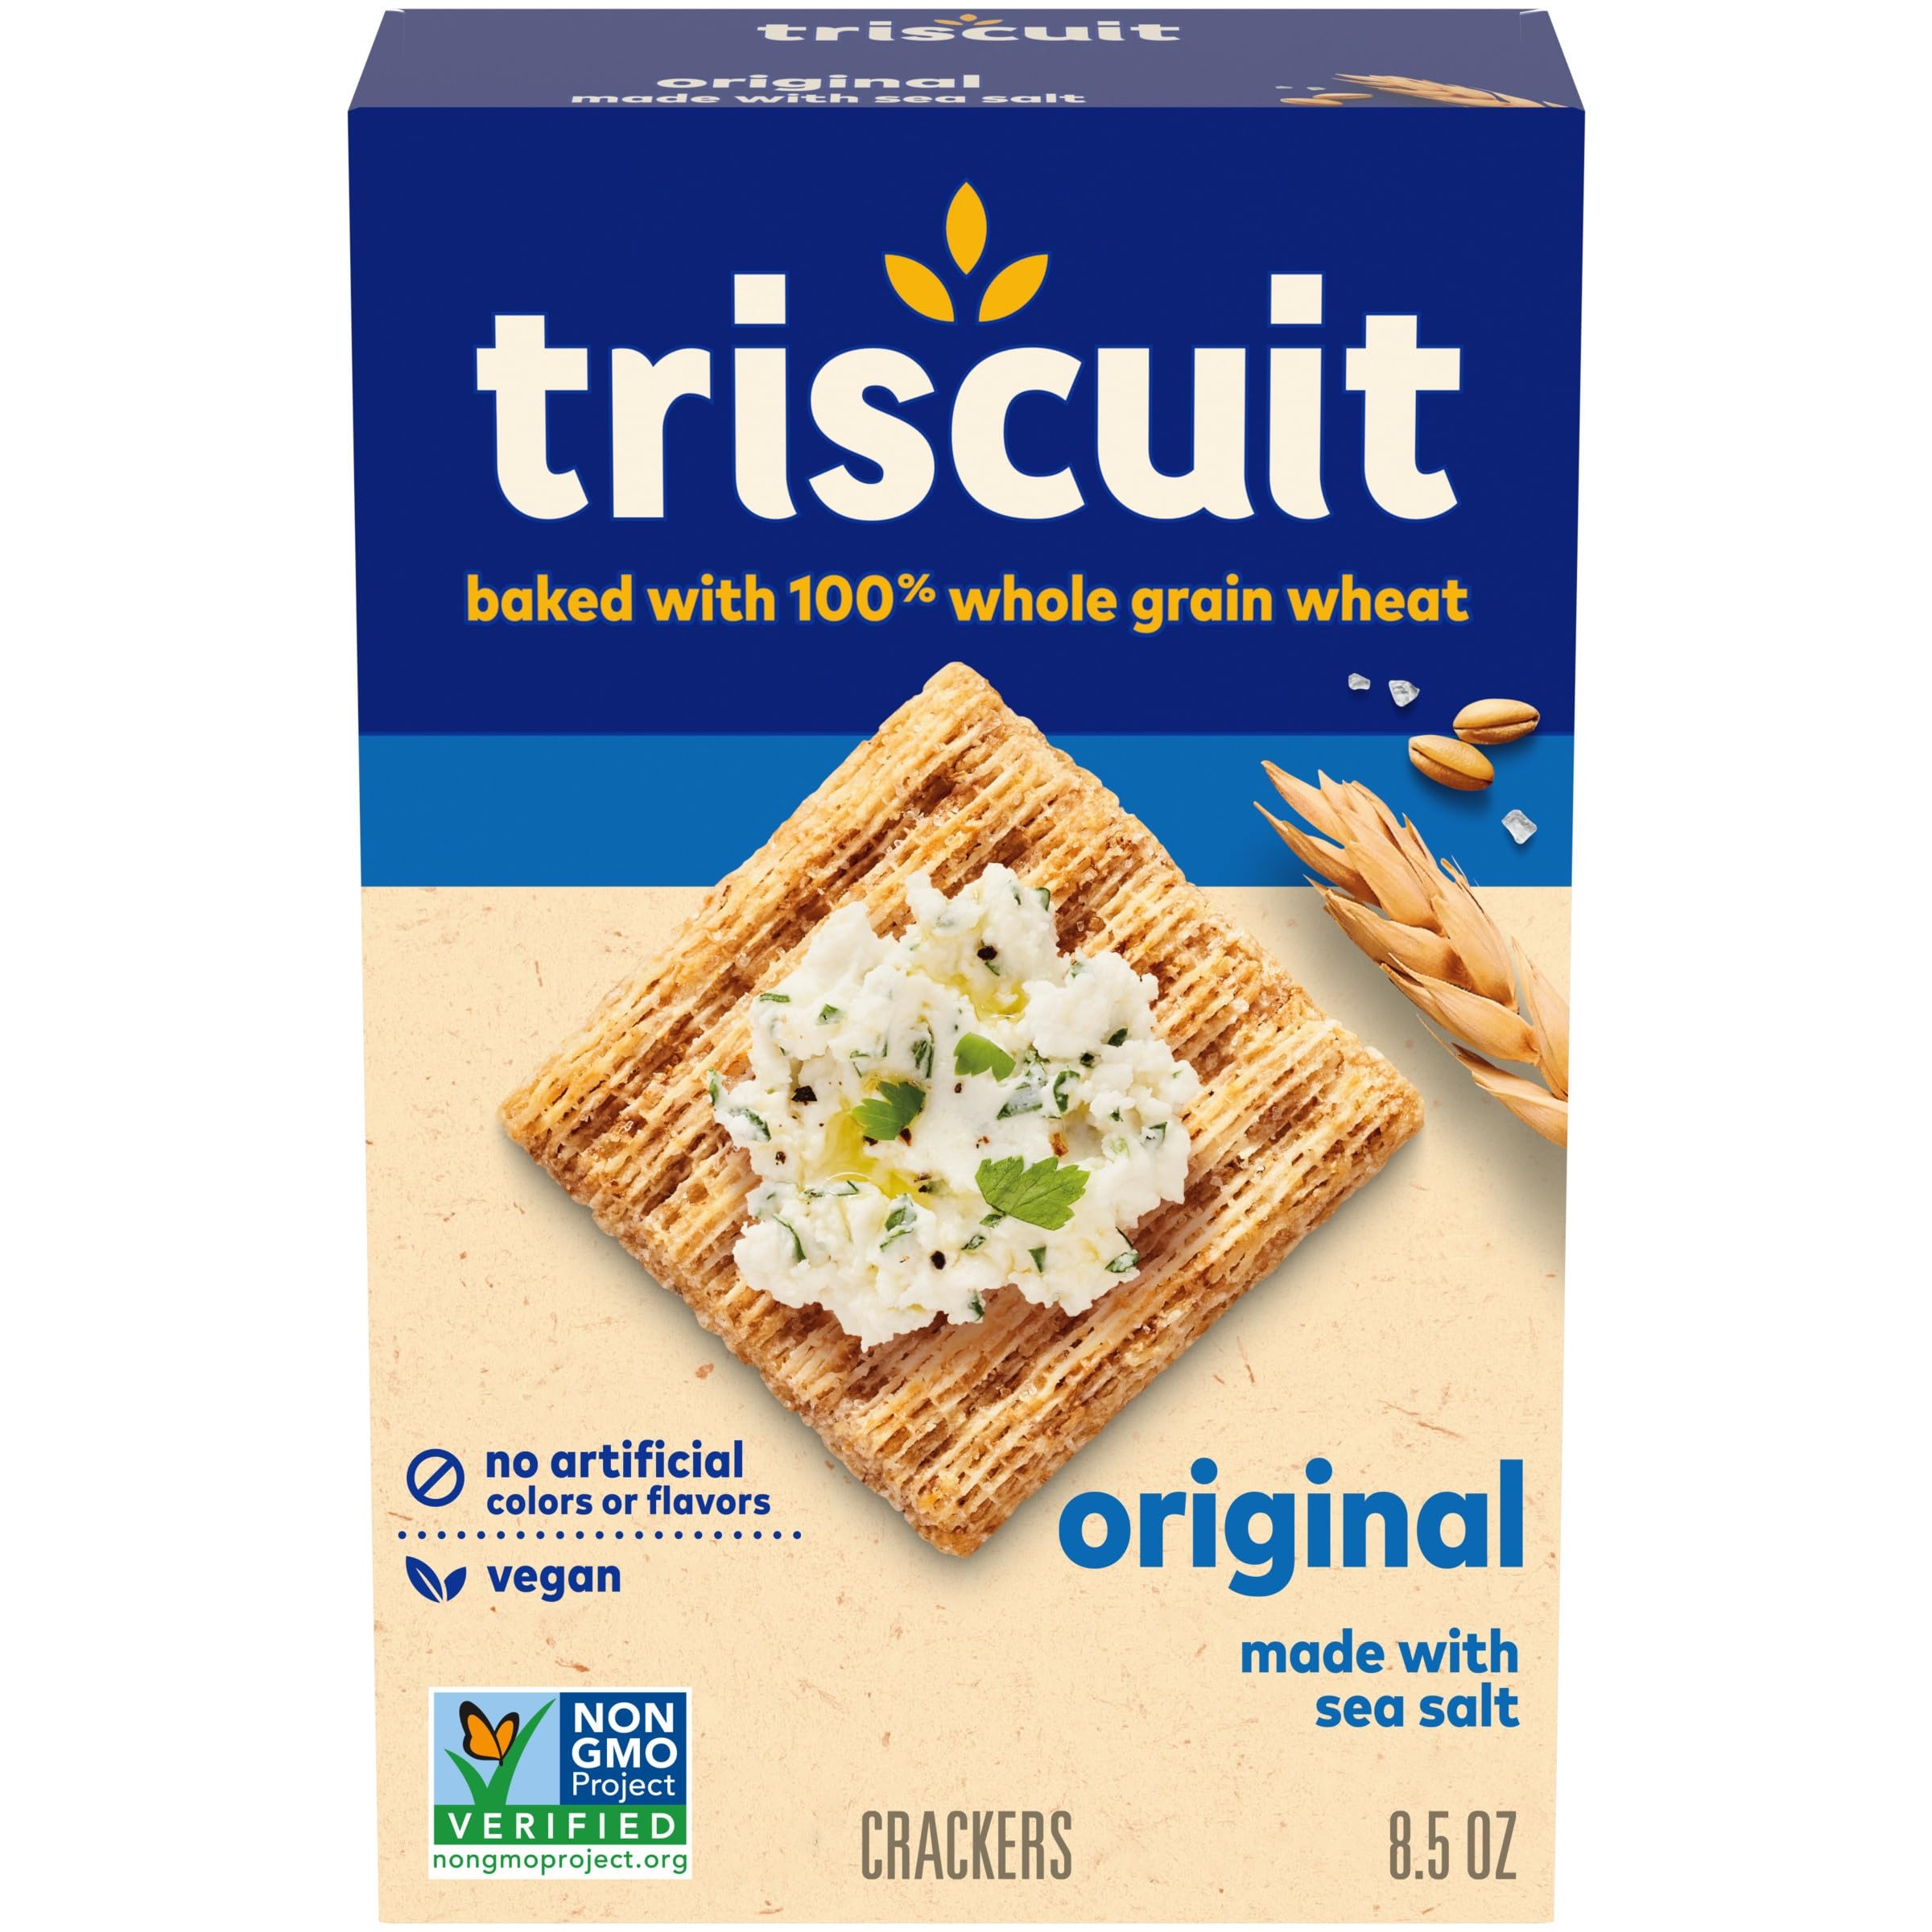
Item Name: Triscuit Original Whole Grain Wheat Crackers, Vegan Crackers, Healthy Snacks, Lunch Snacks, 8.5 oz
Bullet Point 1: One 8.5 oz box of Triscuit Original Whole Grain Wheat Vegan Crackers (packaging may vary)
Bullet Point 2: Whole grain wheat goodness combined with oil and sea salt for a simple and delicious healthy snack containing 0g Saturated, 1g Polyunsaturated and 2g Monounsaturated Fats per 28g serving
Bullet Point 3: Baked with 100% whole wheat, vegan cracker snacks are Non-GMO and contain no artificial colors or flavors
Bullet Point 4: Baked with a crunchy woven texture that easily holds all your favorite toppings or spreads
Bullet Point 5: Convenient for packing as lunch snacks, enjoying as on the go snacks or serving at gatherings with your favorite meat and cheese or dips or hummus
Value: 8.5
Unit: Ounce

Price: 3.99